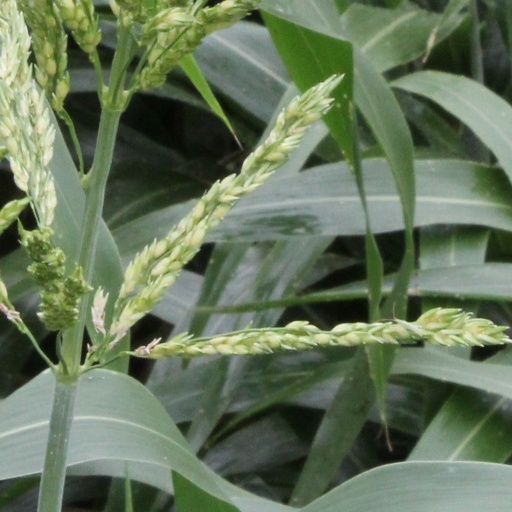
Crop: sorghum